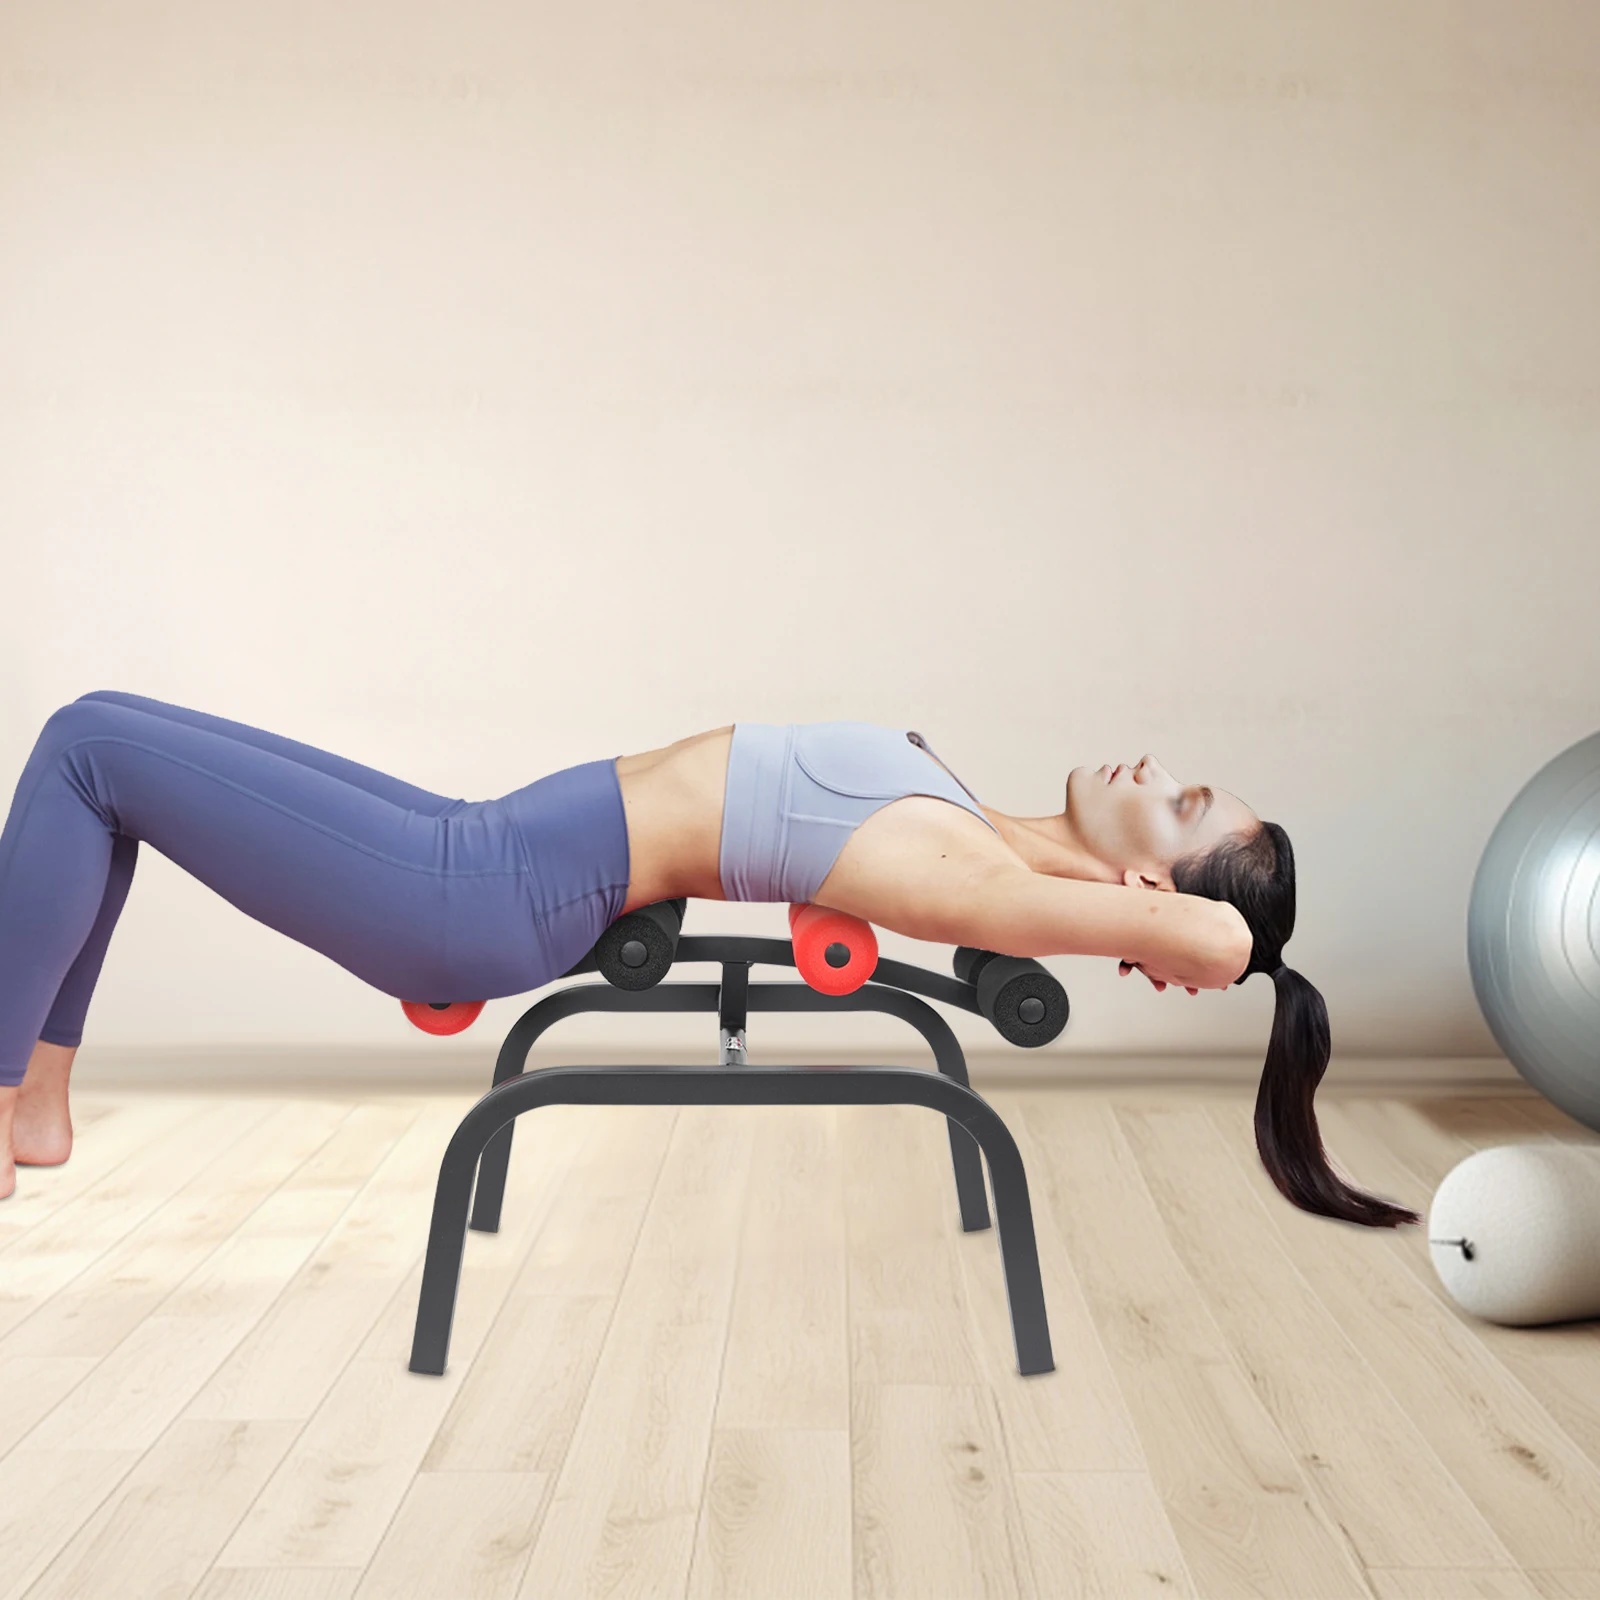
Back Pain Relief Back Stretcher Compact Back Stretcher Rotation Inversion Table
SPECIFICATIONS Brand Name : NoEnName_Null Hign-concerned Chemical : None Origin : Mainland China Training Site : Muscle Relex Apparatus Type of sports : Muscle Relexation Description If you suffer from back pain every day, then please take a look at our back stretcher. Our back stretcher is made of high-quality materials and has a sturdy structure. It adopts an ergonomic design mode, which can meet various exercise modes and effectively alleviate problems such as lumbar disc herniation, lumbar muscle strain, soft tissue injury, etc. It is an effective exercise equipment for stretching your waist and back. Key Features Made to Last: This product consists of high-quality PEV cotton covers and a steel frame, which is treated with a spray painting process to give it a sturdy structure and strong load-bearing capacity, rust-resistant, not easy to corrode and deform, ensuring long-term aesthetics and practicality. Ergonomic Design: This product adopts a design pattern of eight support points and four spinal cord support layers, which fully conforms to the human spine and provides stable support for your lower back. Multiple Exercise Modes: You can use it to do forward and backward stretching, curvature stretching, and up and down stretching to achieve lumbar core, abdominal core, shoulder and back core, and lower body core stretching, which fully meets your workout needs. Adjustable Rotation Angle: You can freely adjust the inversion angle from 135° to 225° to stretch and relieve the lower back from all directions for an all-around stretching effect. The 135-degree inversion means it is 135 degrees for your body with the horizontal line. Your head is lower than your body. It is much safer than the 90-degree inversion. Strong Load-bearing Capacity: The solid structure makes its weight-bearing capacity up to 352.74 lbs, which is suitable for a wide range of body sizes, so you can use it with confidence. Easy to Use: Its structure is simple and does not require plugging in, without complex usage steps. You just need to sit in front of the inversion table, lean your back against the backrest, make sure your feet keep on the floor, then lean back and do the 135° inversion. Intimate Companion: With it, you can easily relieve lumbar disc herniation, lumbar muscle strain, and soft tissue injuries, making it your attentive health companion. Lightweight and Compact: Compared to other fitness equipment, its small size (22.04*18.5in) and lightweight (7.72lbs) provide a more relaxed and convenient way of exercising. It is easy to put it on your yoga mat to exercise. You can also put it under your bed or in your cabinet when it is unused. Easy Assembly: Asimple structure, complete accessories, and detailed assembly diagram help you finish the installation quickly and use it in a short time. Effortless Cleaning: It has a smooth surface and an open structure, so you only need to wipe the dust with a towel (not included). Ideal Gift: With good performance and a modern appearance, it can be used as an ideal housewarming gift for parents, friends, and lovers so that they can also enjoy a healthier life. Details PEV Cotton Sleeves: They provide soft support for your back and add comfort to your workout. Rounded Corners: They prevent skin or hands from being scratched and increase safety in use. Application This product can be used at home, office, etc. to relieve low back fatigue. Specification Material: PEV, Steel Color: Black, Red Process: Spray Painting Style: Modern Assembly Required: Yes Mounting Type: Free Standing Applicable Height: Within 185cm/72.83in Rotation Angle: 135° - 225° Product Size(L*W): 56*47cm/22.04*18.5in Back Support Length: 60cm/23.62in Max. Load Capacity: 160kg/352.74lbs Package Size: 57*29.5*14cm/22.44*11.61*5.51in Gross Weight: 4kg/8.82lbs Net Weight: 3.5kg/7.72lbs Package Included 1* Back Stretcher 1* English Assembly Diagram Other Accessories for Assembly Notes 1. Please assemble this product according to the installation diagram. 2. To avoid getting injured, please slow down before and after using this inversion table. 3. Please allow the slight color difference caused by the shooting light and 1-3cm error due to manual measurement, and make sure you do not mind before ordering.
Brand: Living Active Market
Category: Sporting Goods > Fitness & General Exercise Equipment > Inversion Tables & Systems